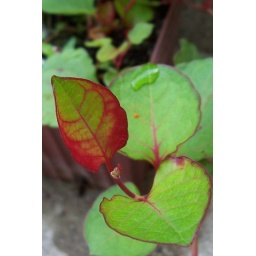
A beautiful ground cover that has little pink flowers in August.